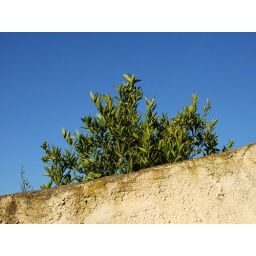
Orange tree poking over the top of a wall. Ooh....look at that blue sky!